Pneumolysin

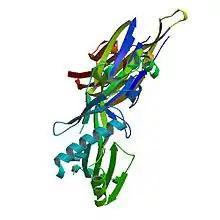
3D structure of pneumolysin

Pneumolysin is a virulence factor of the Gram-positive bacteria "Streptococcus pneumoniae".